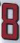
Number: 8